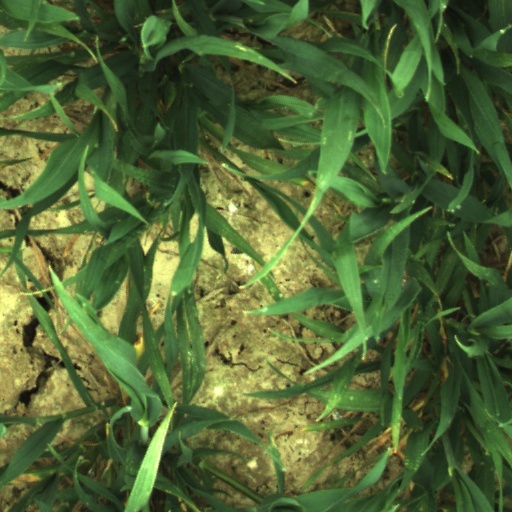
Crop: wheat